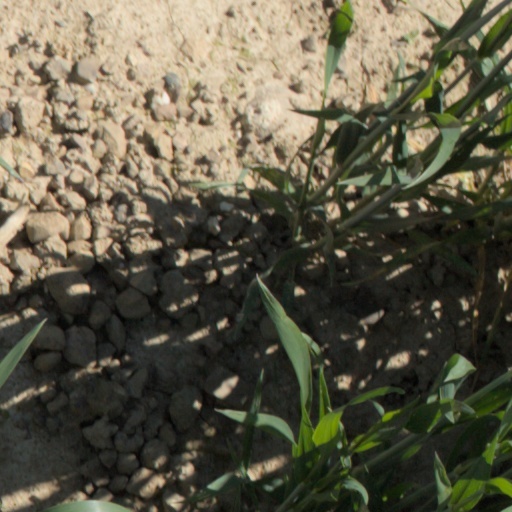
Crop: wheat